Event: Nepal Earthquake
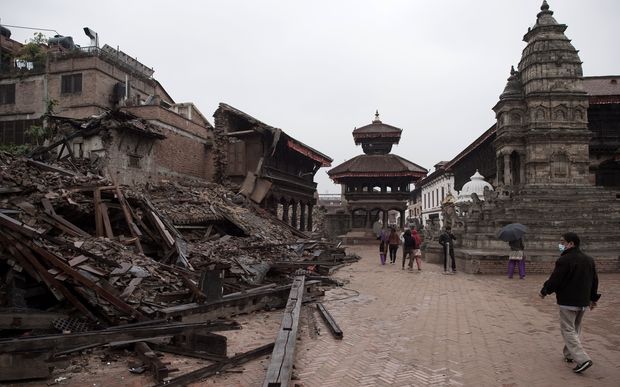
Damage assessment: damage